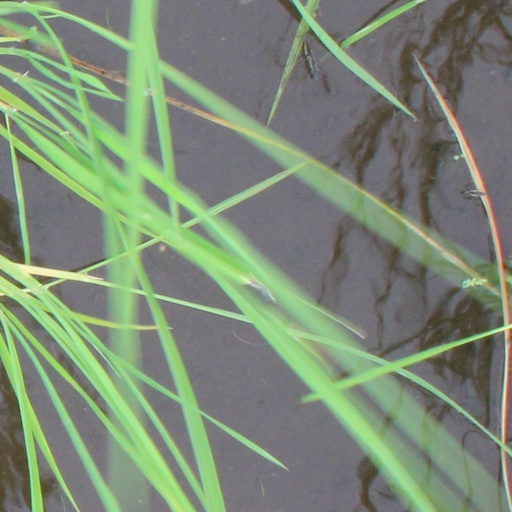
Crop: rice